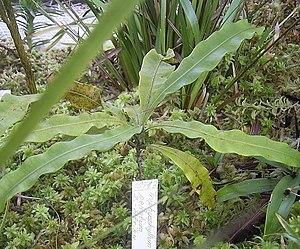
La petite famille des Dioncophyllacées regroupe des plantes dicotylédones. Selon Watson & Dallwitz elle comprend 3 espèces réparties en 3 genres.
Triphyophyllum peltatum est une espèce de plantes carnivores tropicale que l'on rencontre en Afrique de l'ouest et du centre. Cette liane est la seule espèce du genre Triphyophyllum.